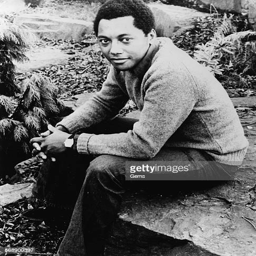
portrait of soft rock artist sitting on a rock outdoors